List of Top Country LP's number ones of 1970

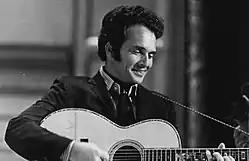
Singer Merle Haggard

Top Country Albums is a chart that ranks the top-performing country music albums in the United States, published by "Billboard". In 1970, 10 different albums topped the chart, which was at the time published under the title Top Country LP's, based on sales reports submitted by a representative sample of stores nationwide.